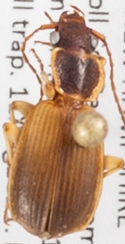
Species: Cymindis cribricollis
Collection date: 2021-08-11
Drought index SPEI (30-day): -0.064
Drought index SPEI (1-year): -1.01
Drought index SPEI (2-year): -0.492